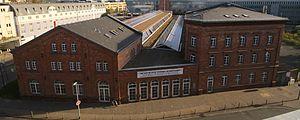
Le musée de la Navigation antique se trouve à Mayence.